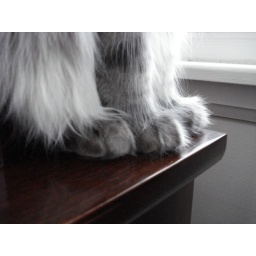
Remy's sitting on the end table in the living room beside the chesterfield